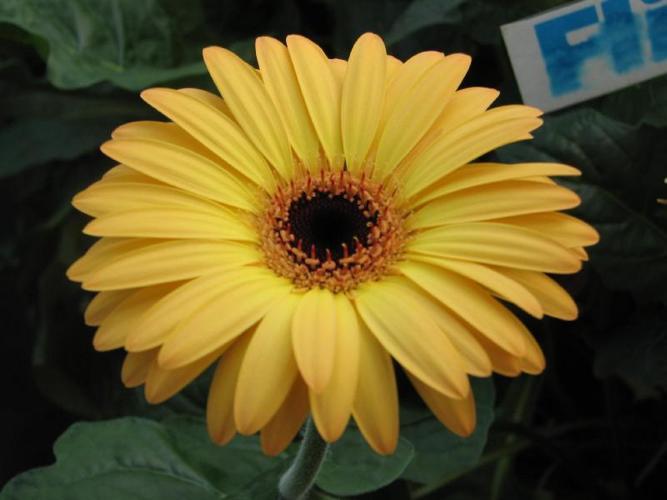
Label: barbeton daisy